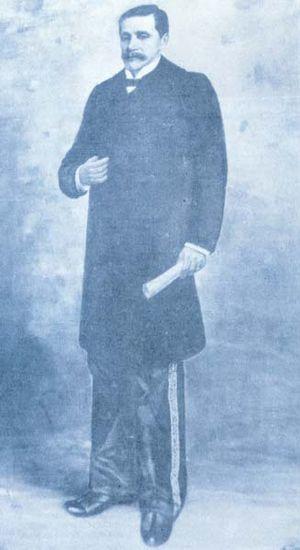
Le Général et Docteur Carlos Albán est un inventeur colombien spécialisé en mathématiques, en chimie, en médecine et en chirurgie. Albán a également pratiqué en tant que philosophe politique, journaliste et avocat.